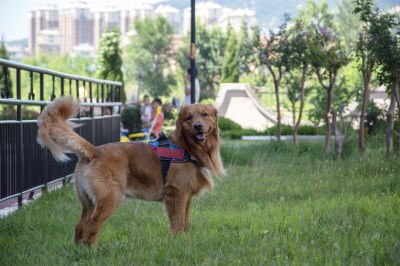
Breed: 5355-n000126-golden_retriever